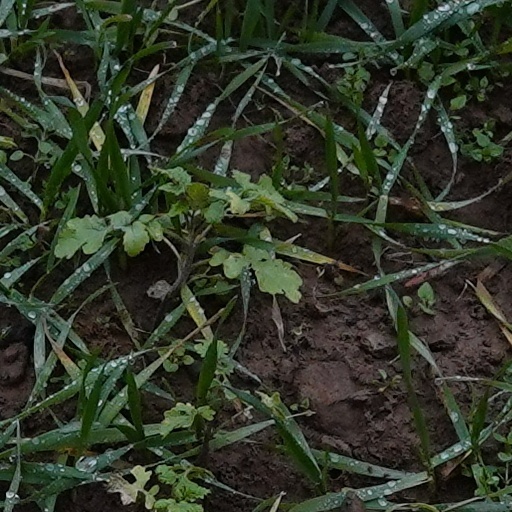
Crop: wheat